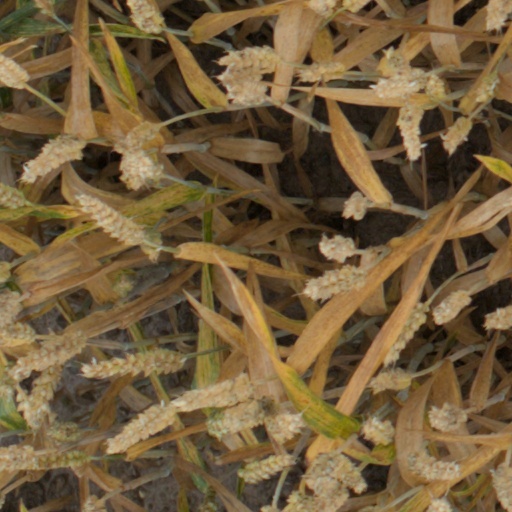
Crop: wheat